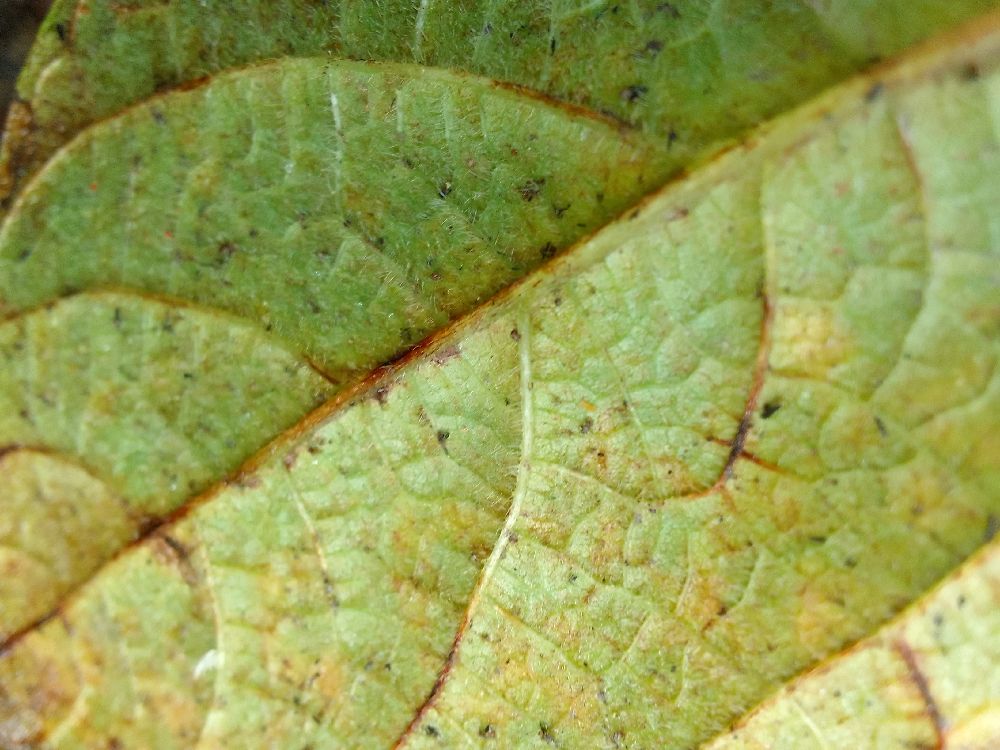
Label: anthracnose